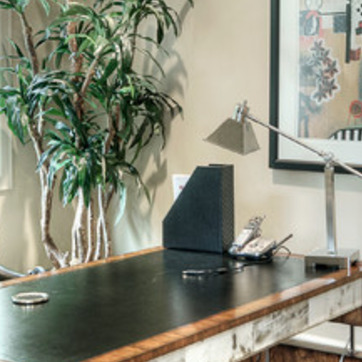
Material: paper